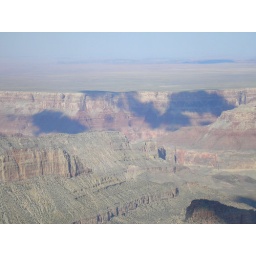
Shadows of clouds against the canyon